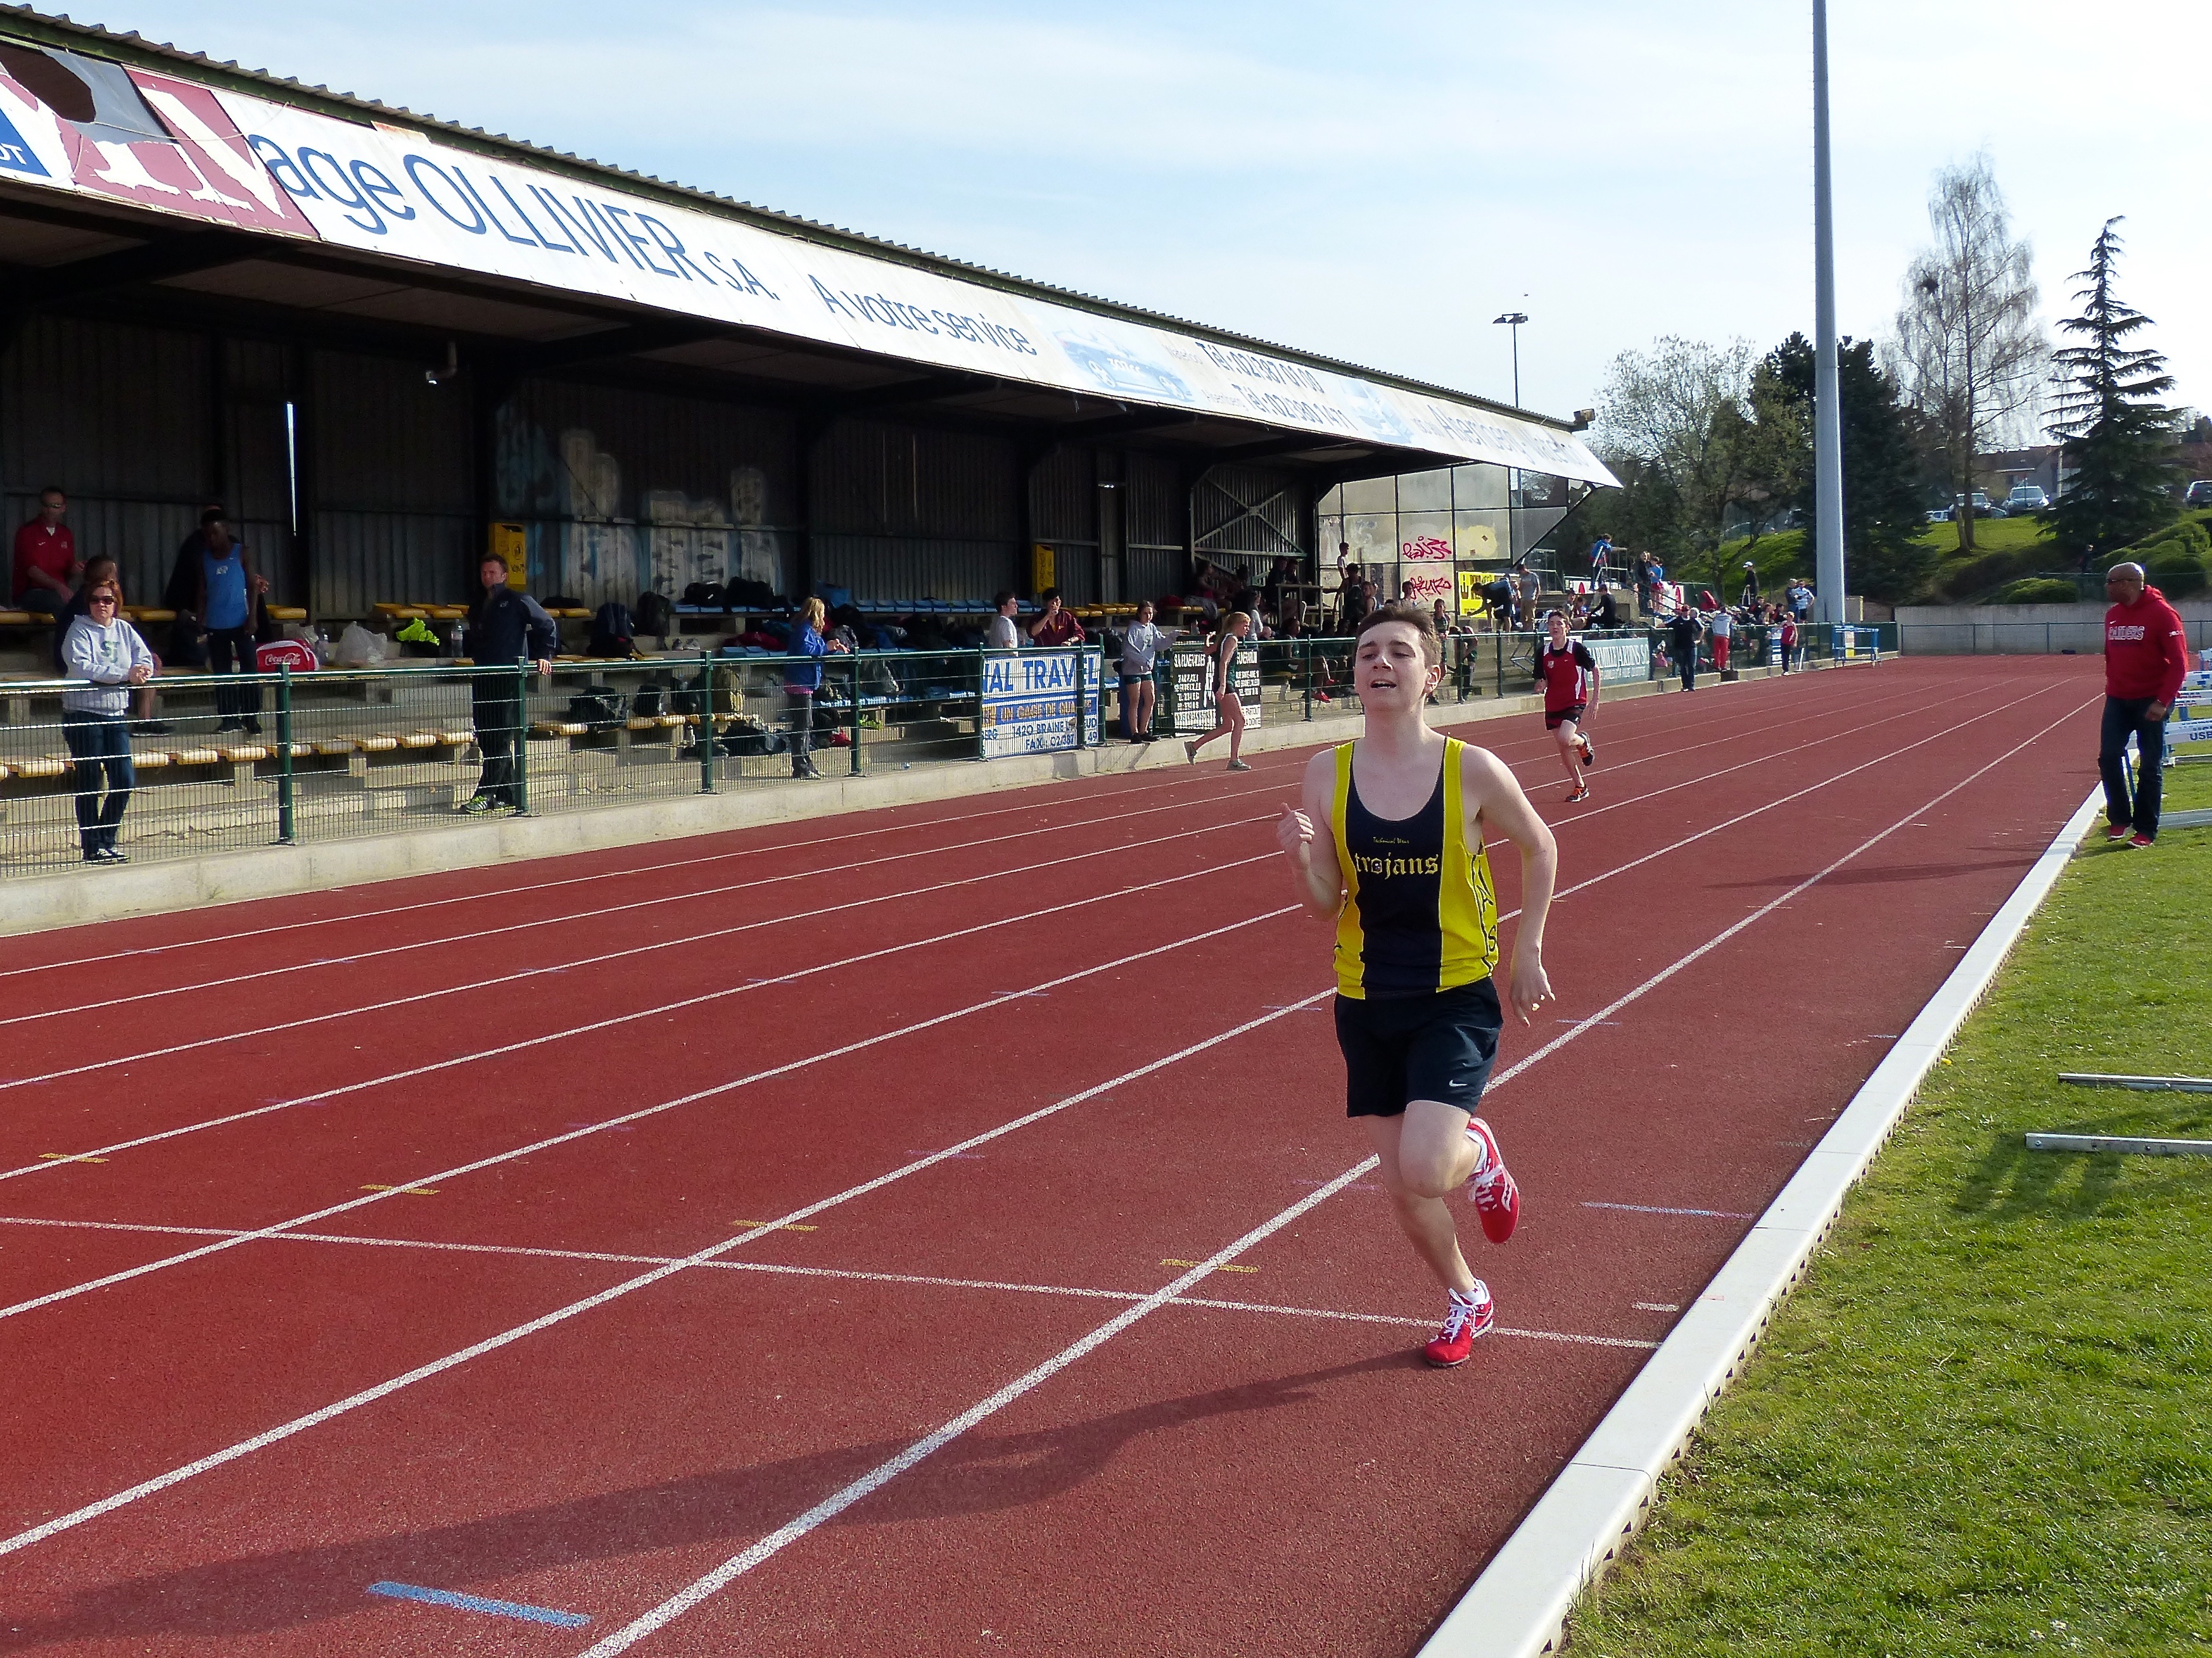
girl, track, sport, boy, running, run, runner, belgium, race, competition, team, sports, highschool, athletics, meet, waterloo, sprint, trackfield, trackandfield, physical exercise, human action, track and field athletics, middle distance running, 800 metres